Bernard Stiegler

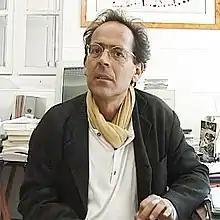
Stiegler in the film "The Ister"

Stiegler features prominently in a number of works of film and television, and appeared on French television numerous times.